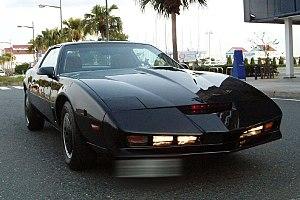
K 2000 est une série télévisée américaine en 90 épisodes de 45 minutes, créée par Glen A. Larson et diffusée entre le 26 septembre 1982 et le 4 avril 1986 sur le réseau NBC.